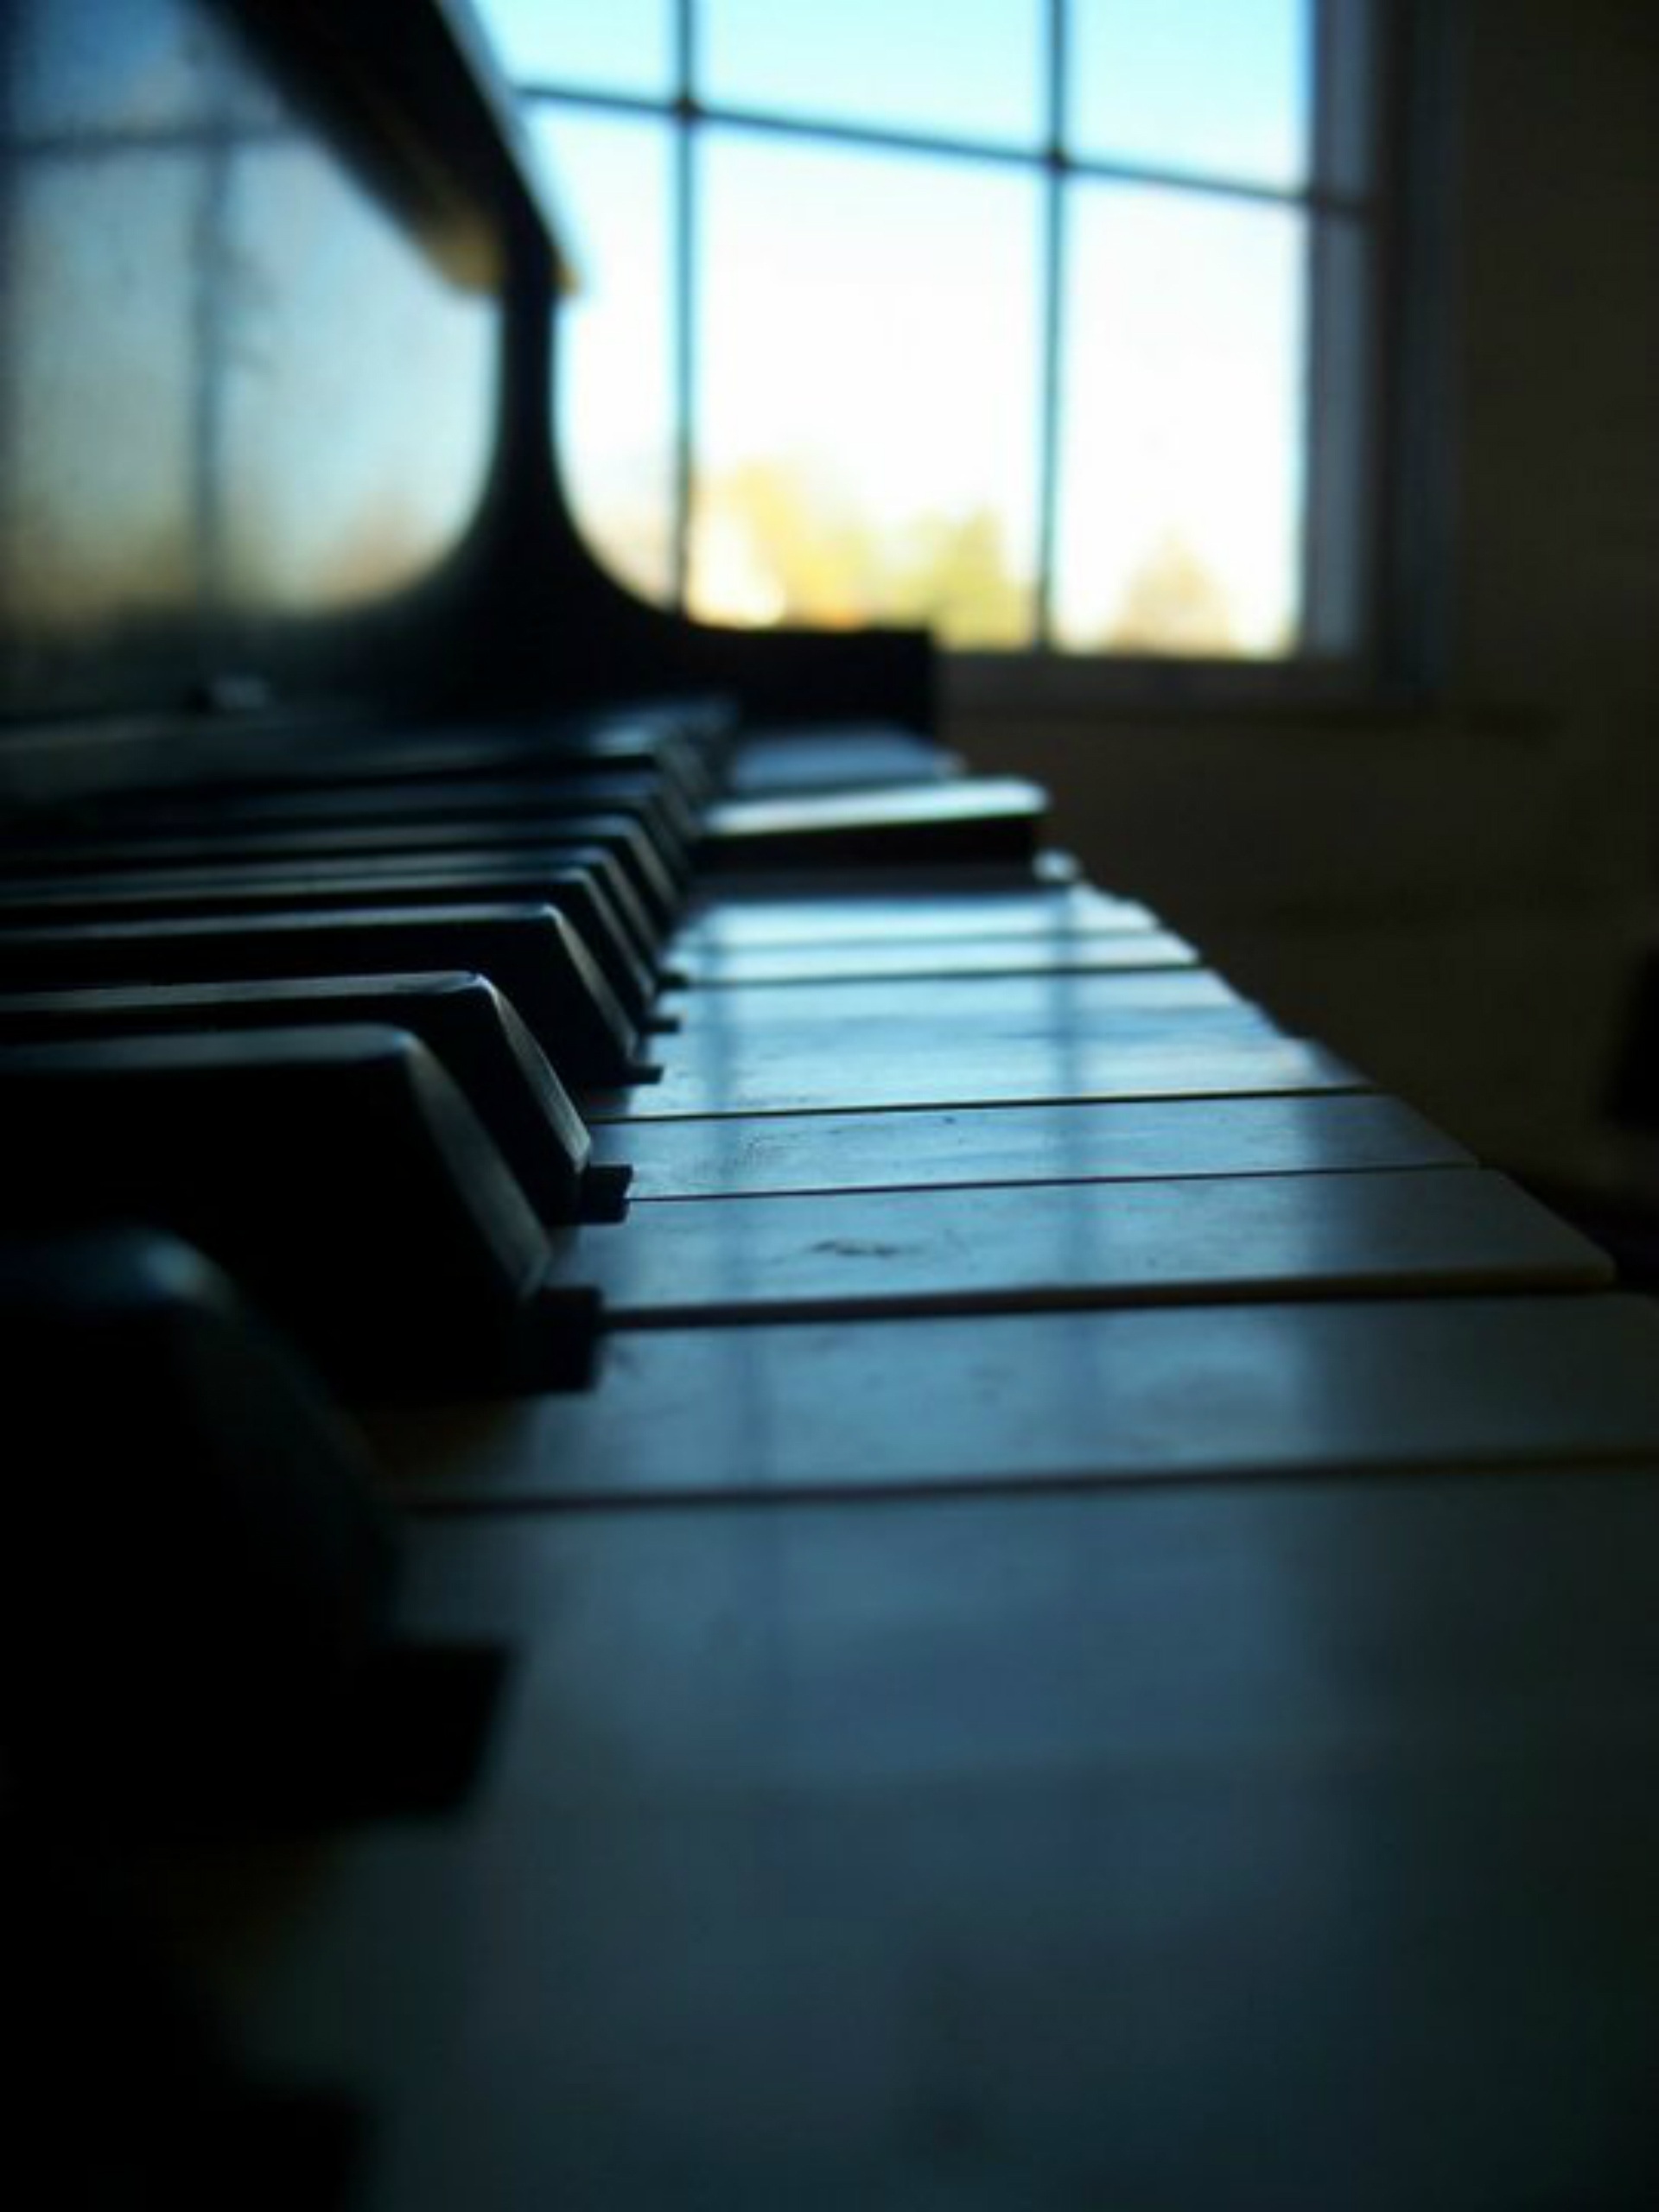
music, light, keyboard, technology, piano, black, musical instrument, keys, pianist, string instrument, electronic device